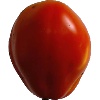
Label: Tomato 1